Kindu

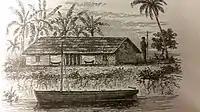
Ikondu village as seen by Stanley

The town was an important centre for the ivory, gold and the slave trade during the nineteenth century. Arab-Swahili slave traders were based here from about 1860 and sent caravans overland to Zanzibar.